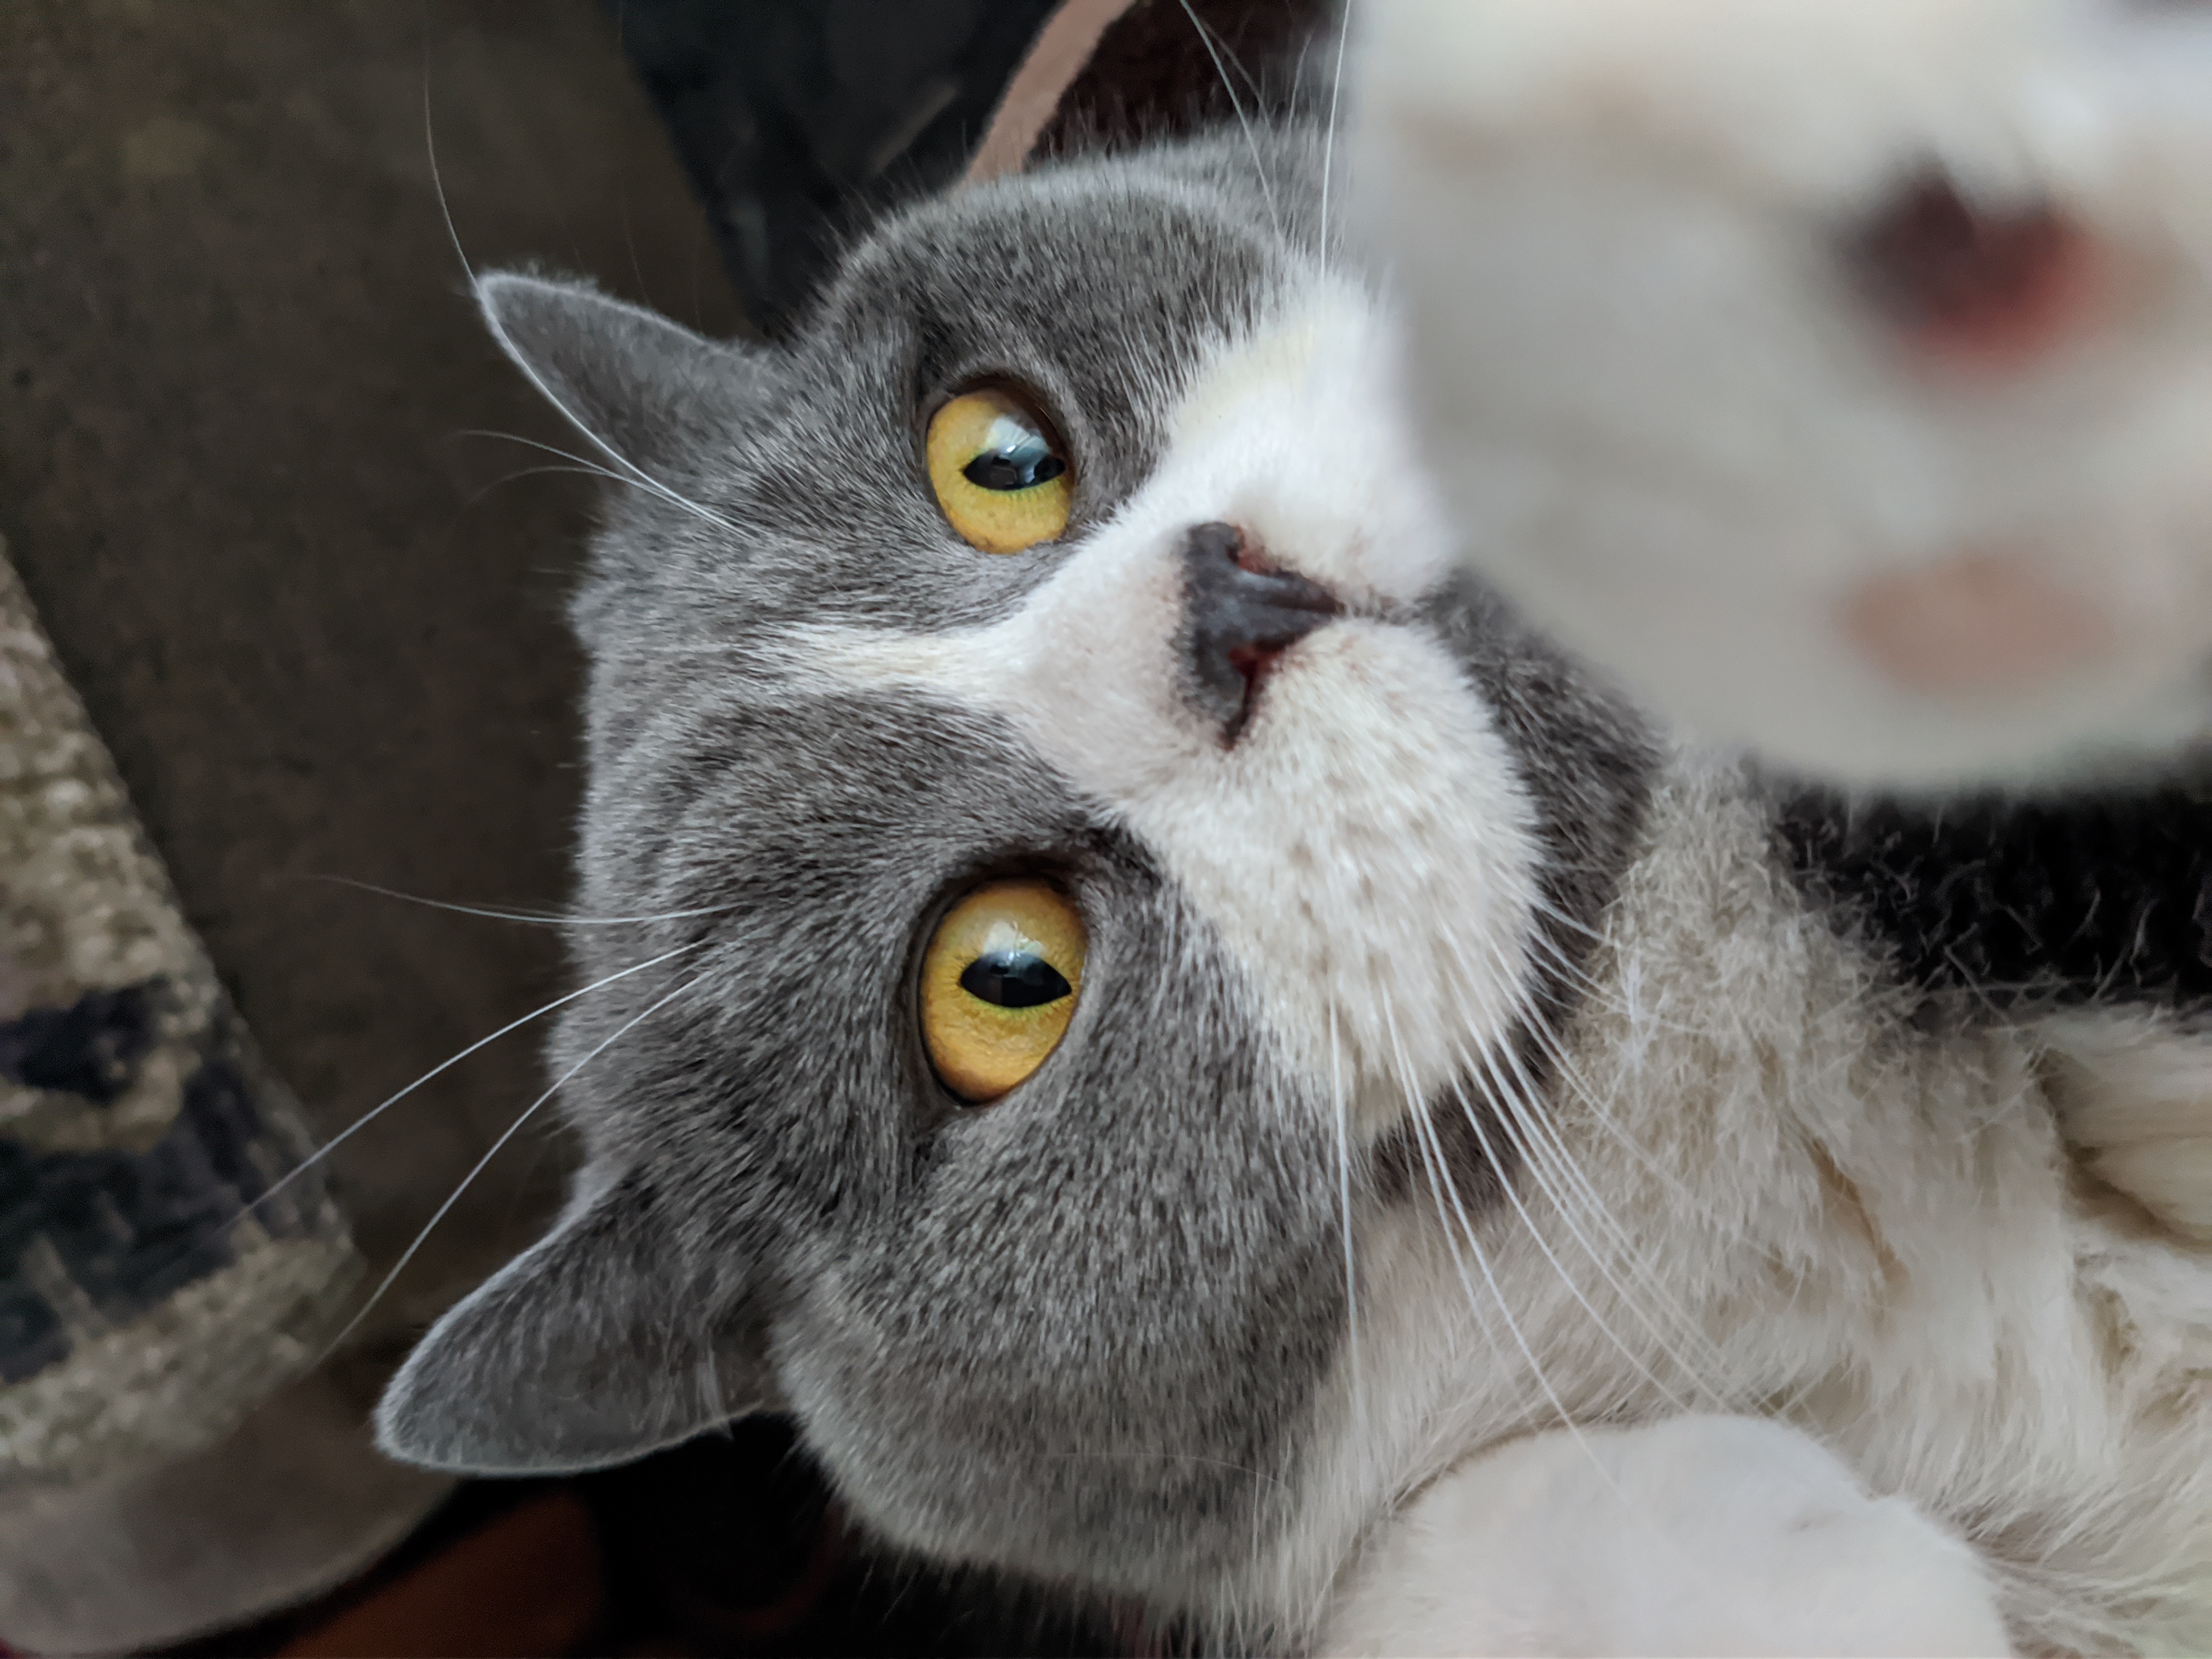
cat, organism, vertebrate, whiskers, small to medium sized cats, felidae, carnivore, snout, iris, grey, terrestrial animal, fur, close up, domestic short haired cat, Pet supply, collar, curious